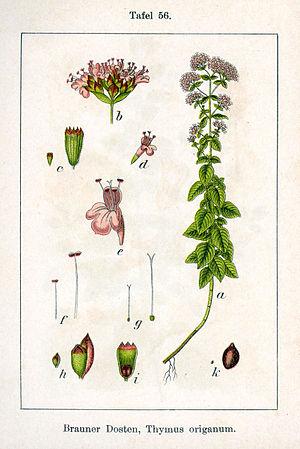
L'origan du Comtat, est une liqueur du Comtat Venaissin, produite à base de marjolaine.